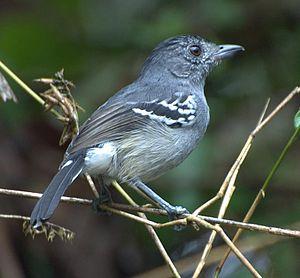
Le Batara bleuâtre est une espèce de passereau d'Amérique du sud de la famille des Thamnophilidae.